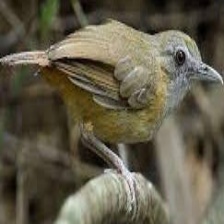
Species: ABBOTTS BABBLER
Scientific name: MALACOCINCLA ABBOTTI